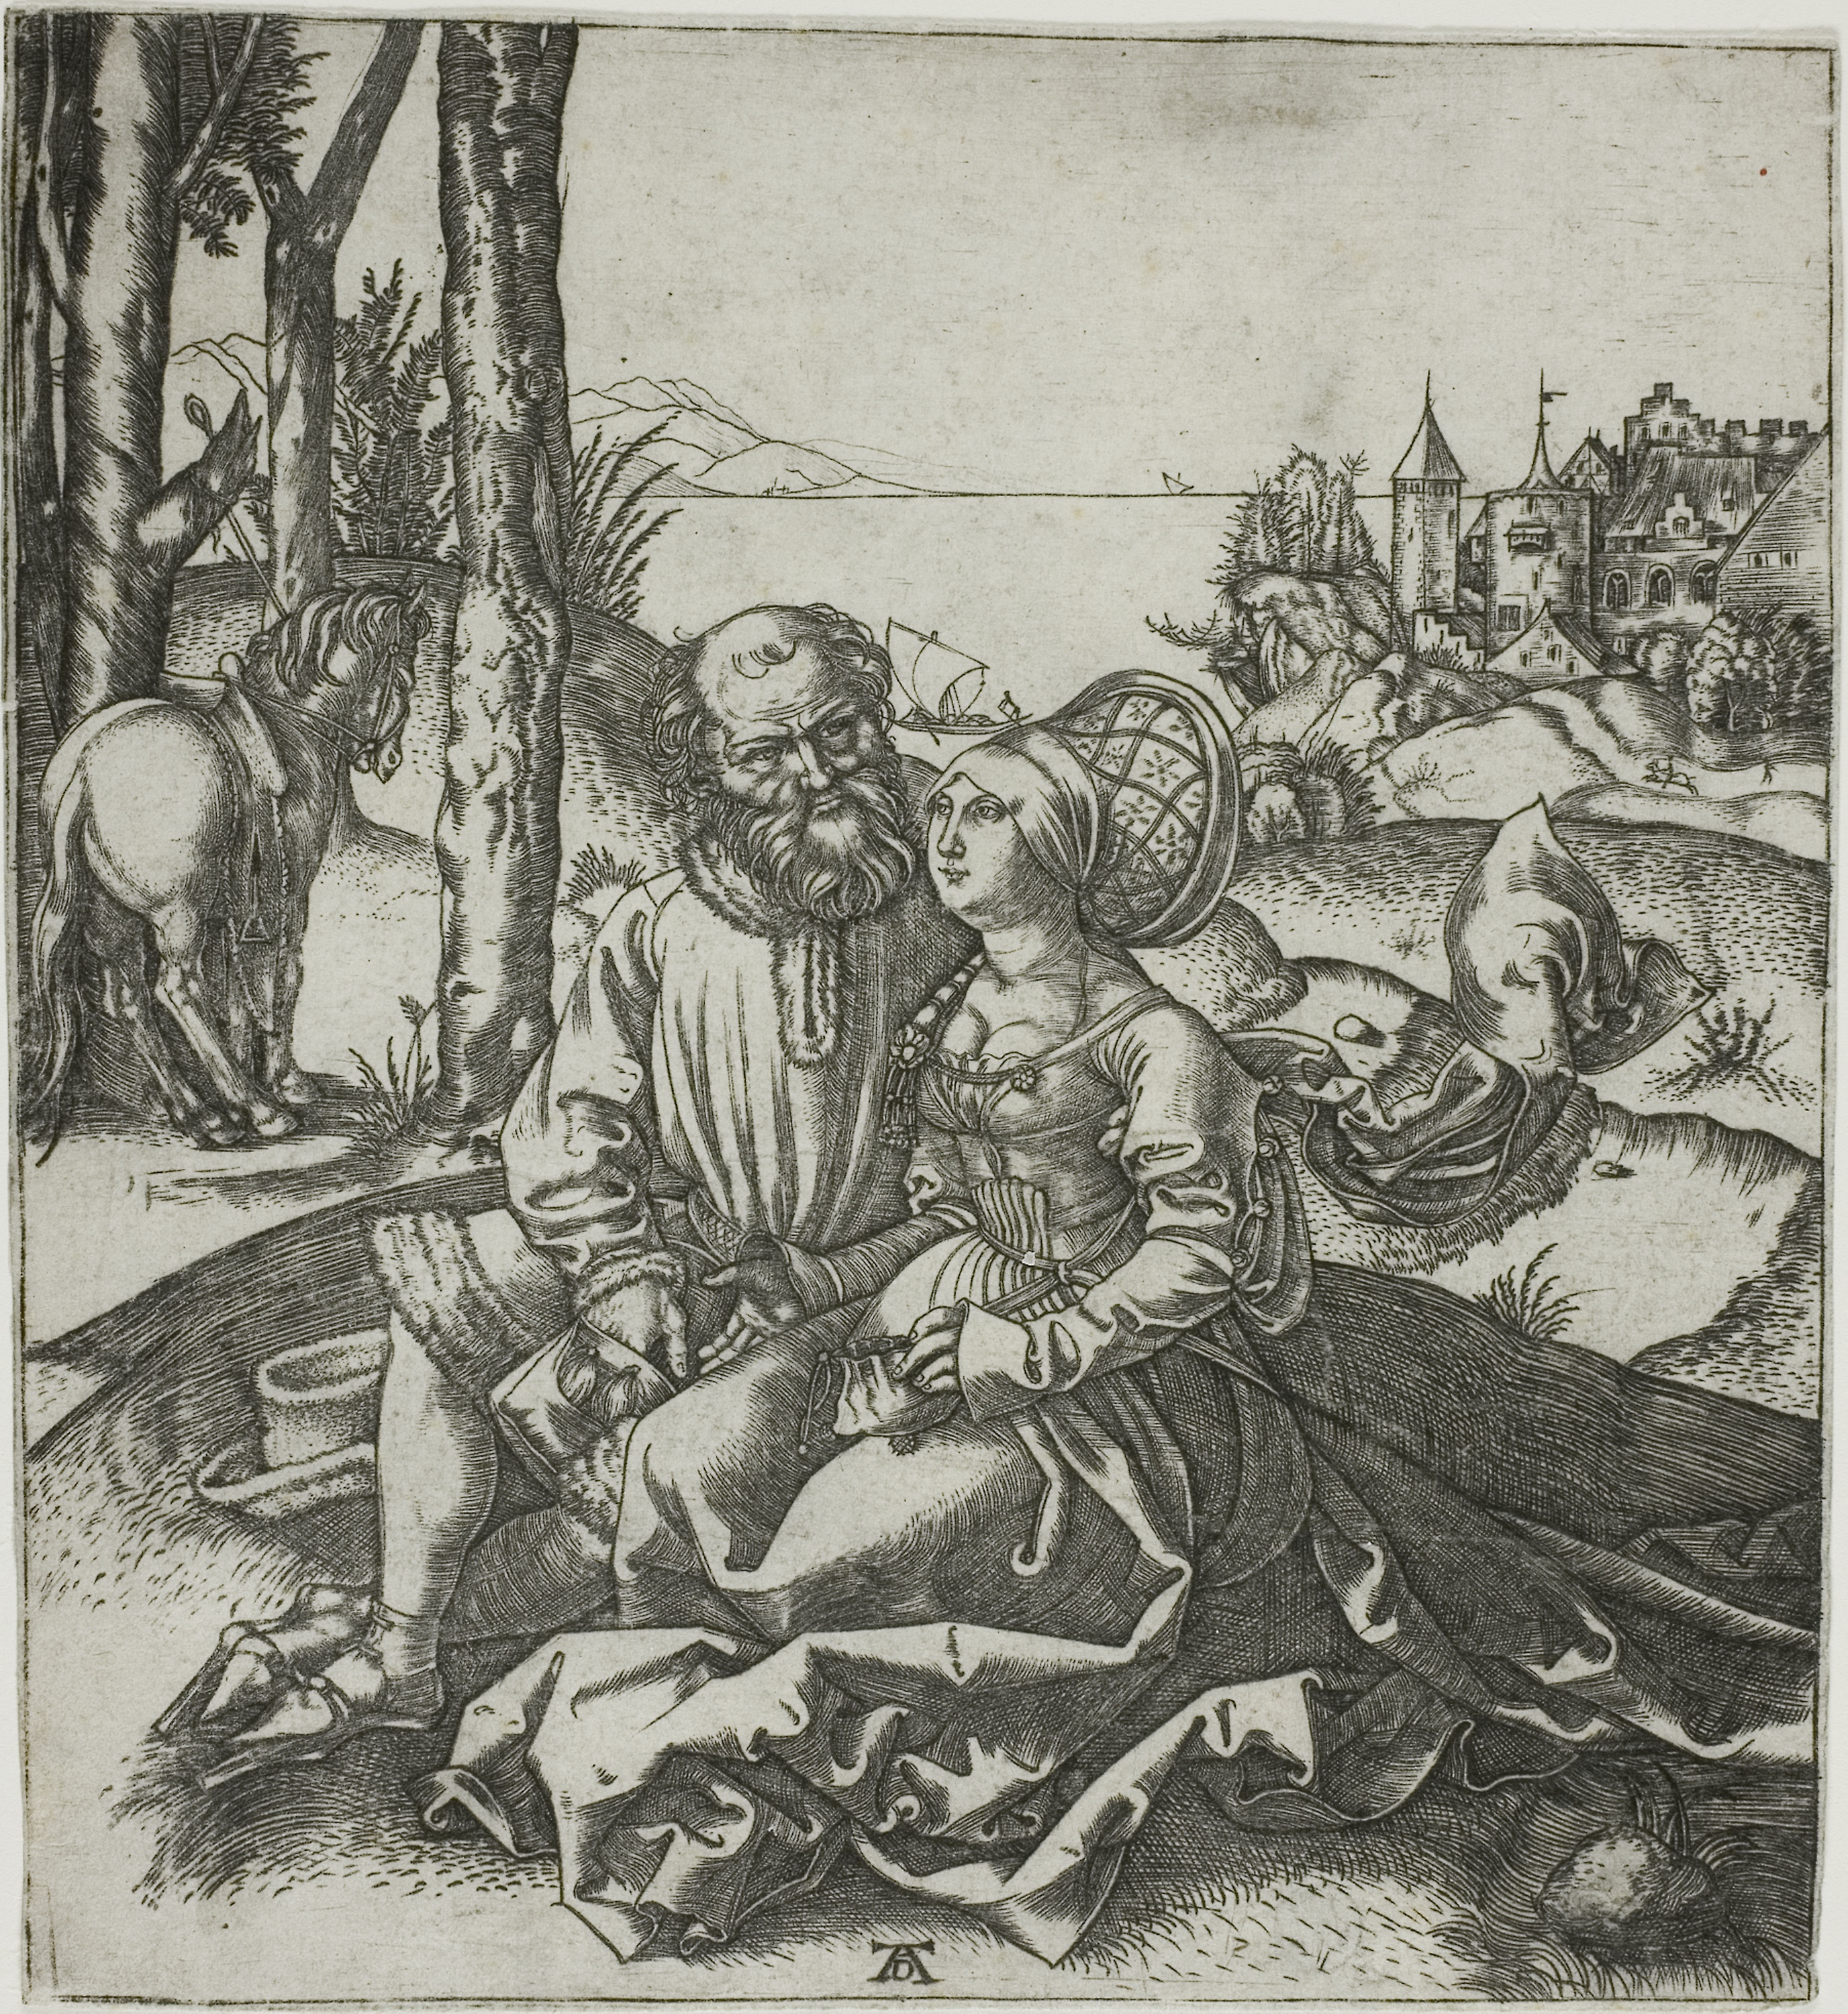
art, black and white, history, visual arts, middle ages, mythology, illustration, monochrome, tree, drawing, human behavior